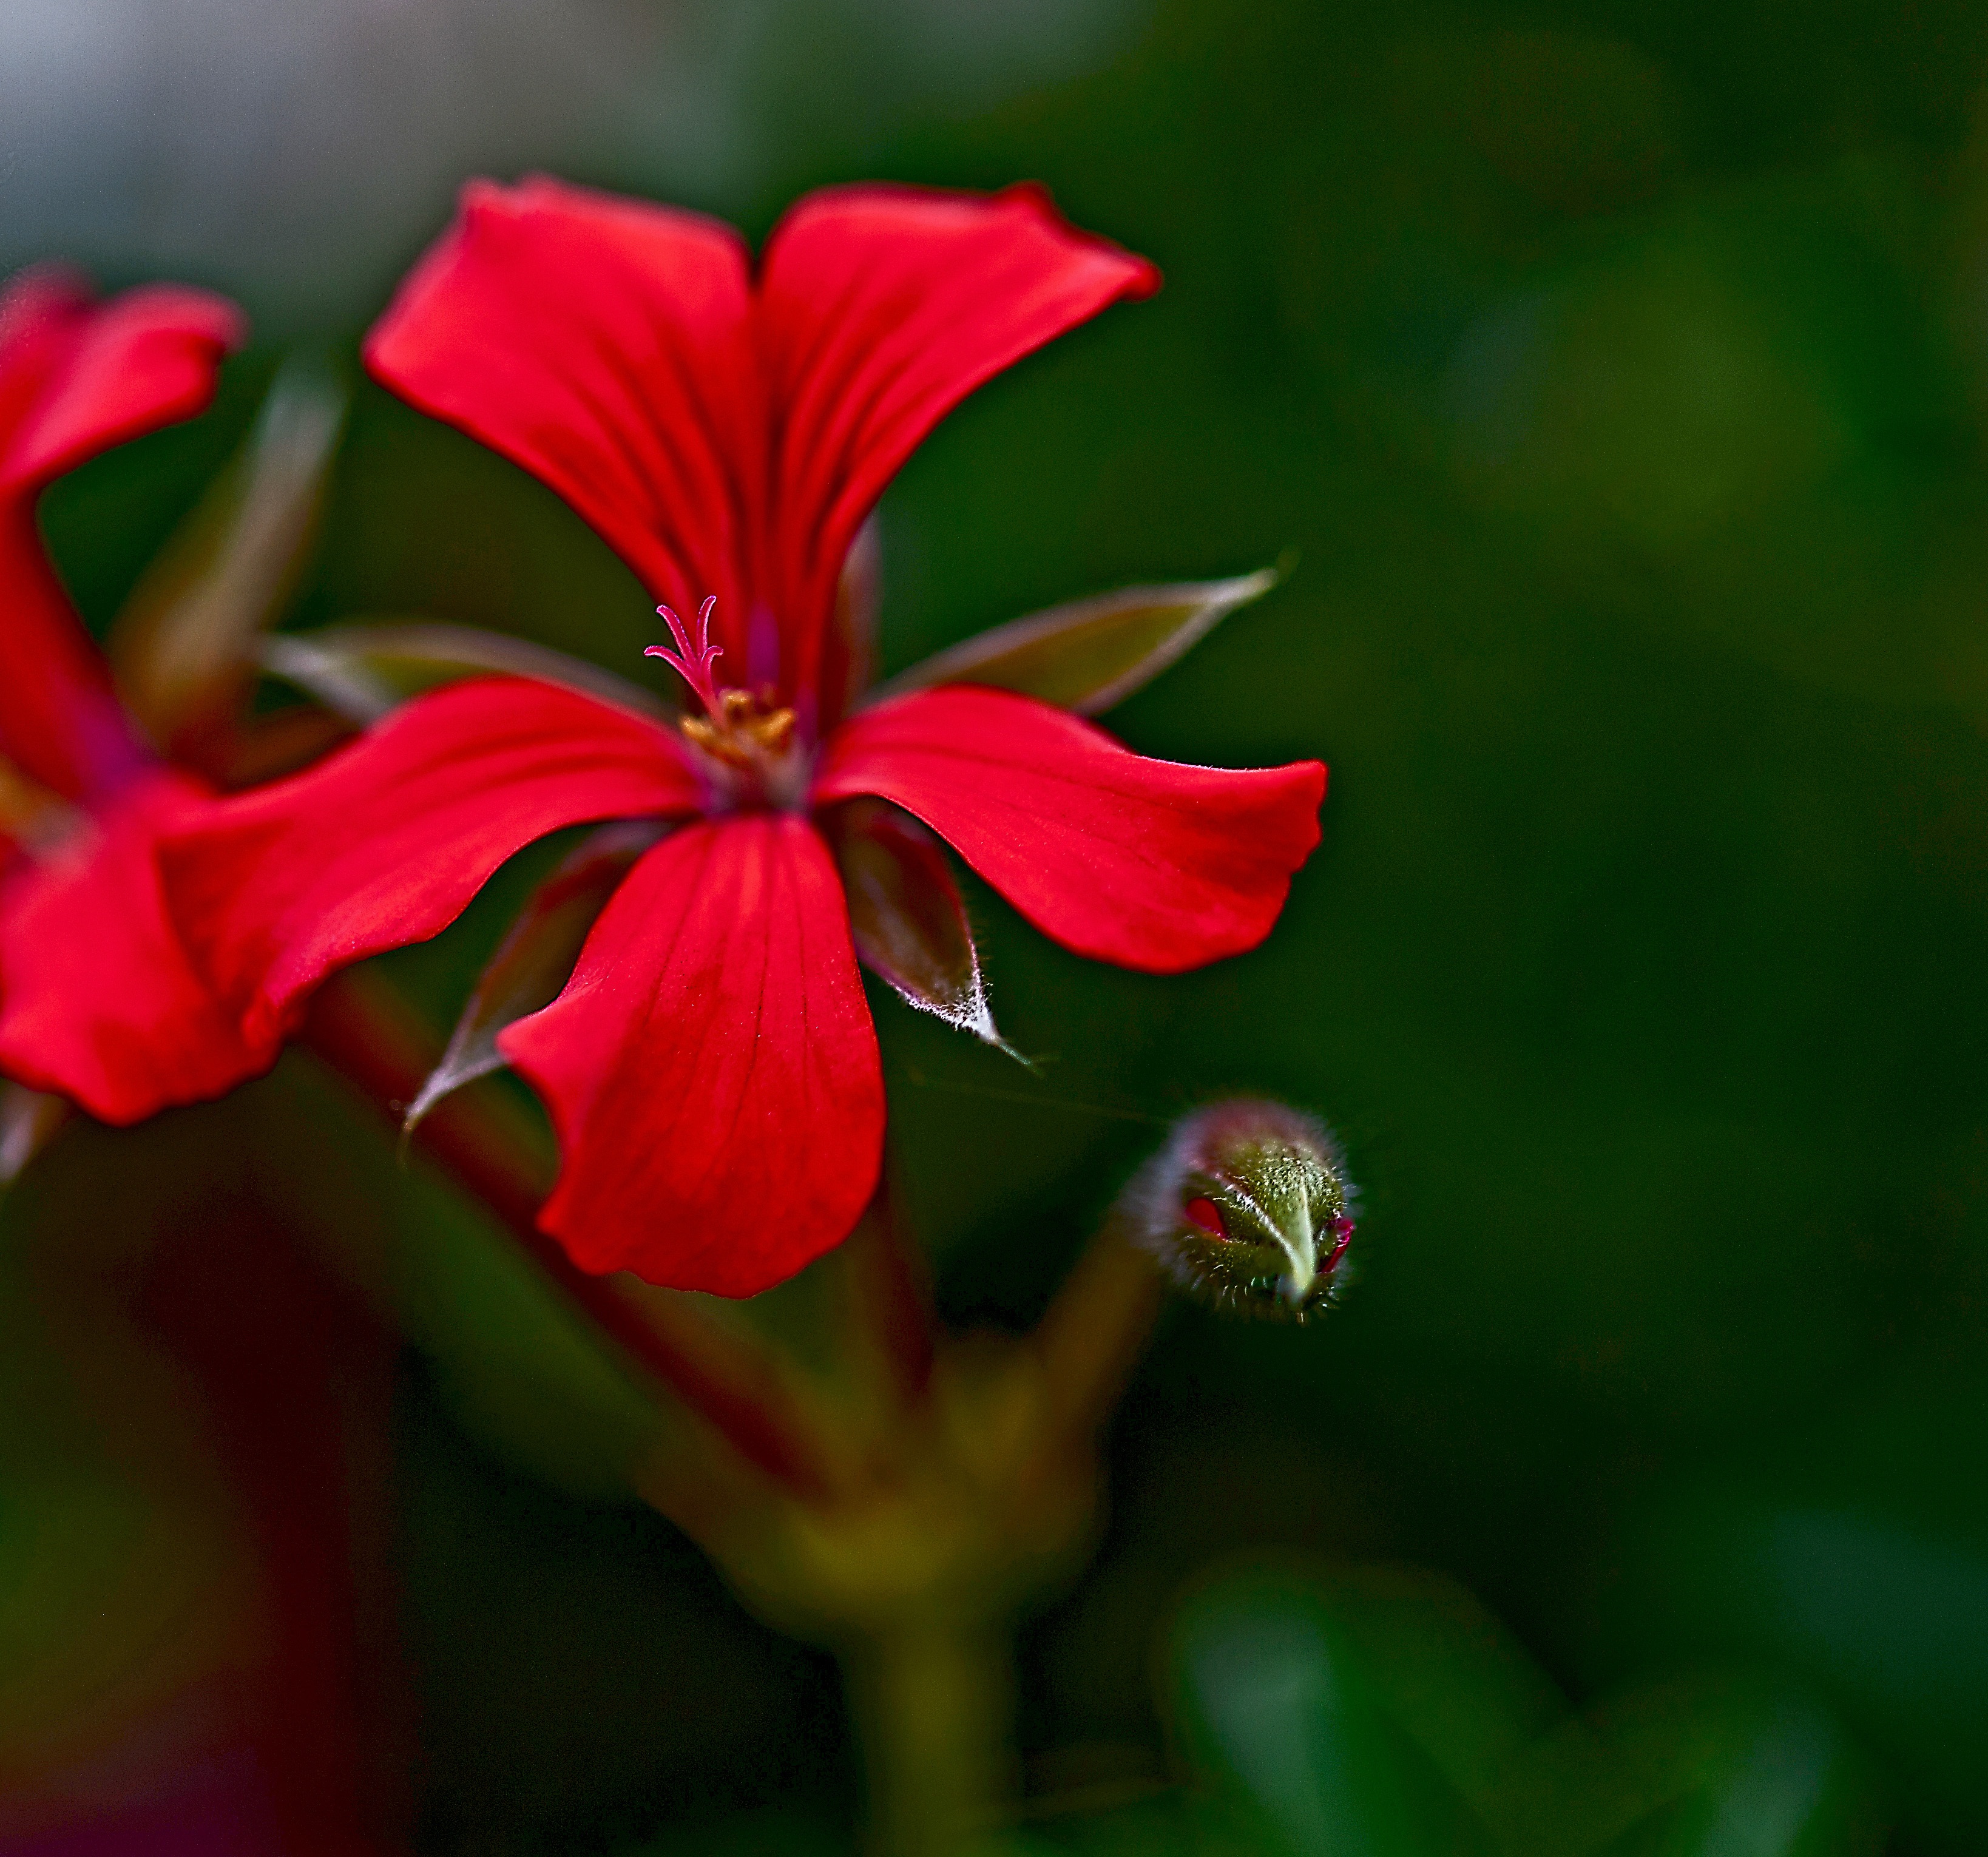
nature, blossom, plant, photography, leaf, flower, petal, summer, green, red, botany, blooming, closeup, flora, wildflower, close up, geranium, bud, stamens, full bloom, macro photography, garden flowers, flowering plant, the petals, red petals, the delicacy, a flower garden, pelargonium thapsus, plant stem, land plant